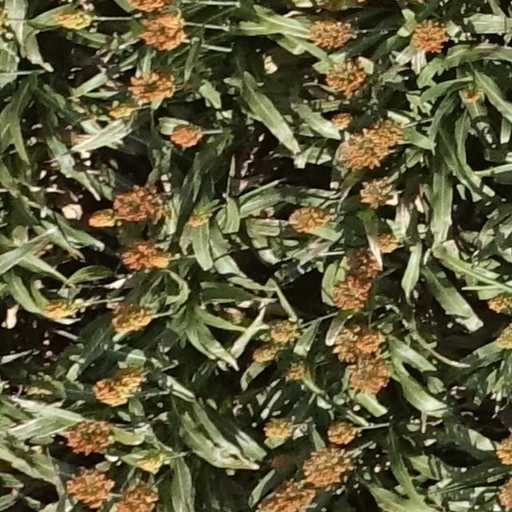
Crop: sorghum